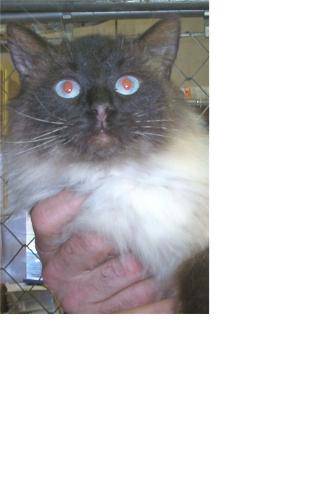
Label: cat